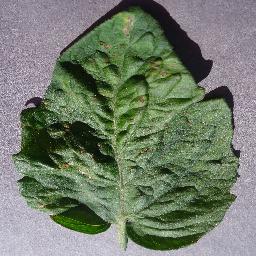
Label: Tomato___Target_Spot